Veracruz (city)

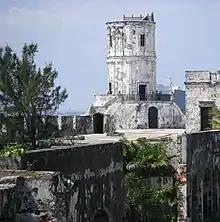
The Castle of San Juan de Ulúa, built by the Spanish beginning in 1519

The song "La Bamba", made famous by Ritchie Valens, has its roots in the Veracruz "son" style of music, which originated in southern part of the state of Veracruz. It has African and Caribbean influence and is popular throughout Mexico, Latin America and the United States.